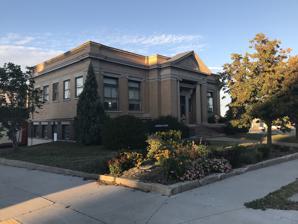
Building: Minot Carnegie Library
Country: United States of America
Year built: 1911
United States historic place Minot Carnegie Library U.S. National Register of Historic Places Carnegie Library in Downtown Minot Show map of North Dakota Show map of the United States Location 105 2nd Ave., SE, Minot, North Dakota Coordinates 48°14′5″N 101°17′27″W / 48.23472°N 101.29083°W / 48.23472; -101.29083 Built 1911 Architect Woodruff & McGulpin Architectural style Classical Revival NRHP reference No. 80002929 Added to NRHP November 10, 1980 Minot Carnegie Library on 2nd Ave., SE, in Downtown Minot, North Dakota . It was built in 1911 and was designed by Minot architects Woodruff & McGulpin in Classical Revival style.  It has also been known as Free Public Library , Carnegie Library and Minot Public Library .  It was listed on the National Register of Historic Places in 1980. It served as the public library for Minot from 1912 until 1965, until the new Minot Public Library building was built. It was used as a library until 1965, then used as a senior center, then was vacant from 1979 until the time of NRHP listing. References